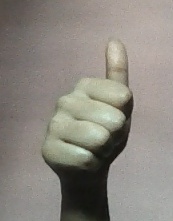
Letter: aleff